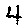
Label: 4